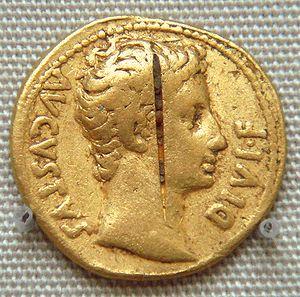
Les échanges commerciaux entre Rome et l'Inde, initialement entrepris par voie terrestre à travers l'Anatolie et la Perse, restent très modestes jusqu'à l'utilisation de la route commerciale maritime méridionale, empruntant la mer Rouge et l'océan Indien, qui commence au premier siècle de notre ère, après la conquête romaine de l'Égypte sous le règne d'Auguste. Celle-ci permet d'étendre l'Empire jusqu'au Haut Nil, où les Romains entrent en contact avec le royaume guerrier et marchand d'Axoum, qui commerce avec l'Égypte et l'Inde depuis des siècles.